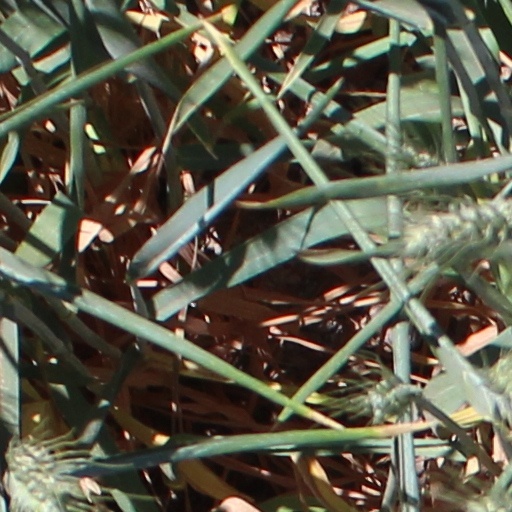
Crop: wheat